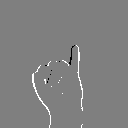
ASL letter: i